Einstein Healthcare Network

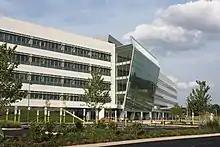
Einstein Medical Center Montgomery in East Norriton Township

Einstein Healthcare Network also operates outpatient centers in the Philadelphia neighborhoods of Bustleton, Germantown, Holmesburg, and Logan. Outside of Philadelphia, it has outpatient centers in the suburban Philadelphia communities of Blue Bell, Collegeville, East Norriton Township, King of Prussia, Lansdale, Norristown, and Plymouth Meeting.